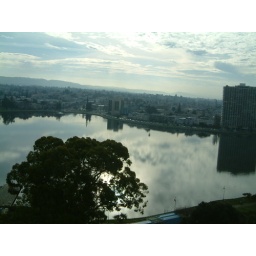
lake merit sun in clouds